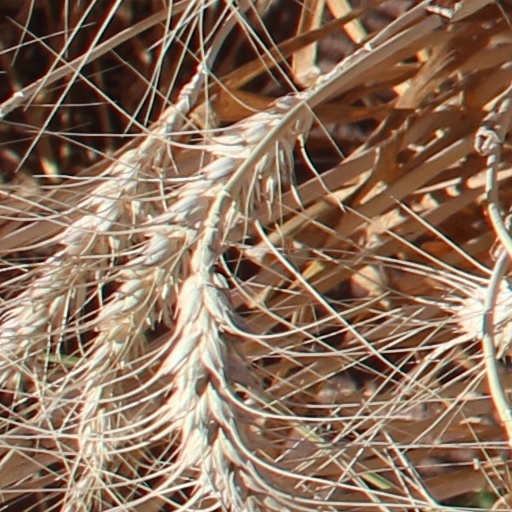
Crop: wheat